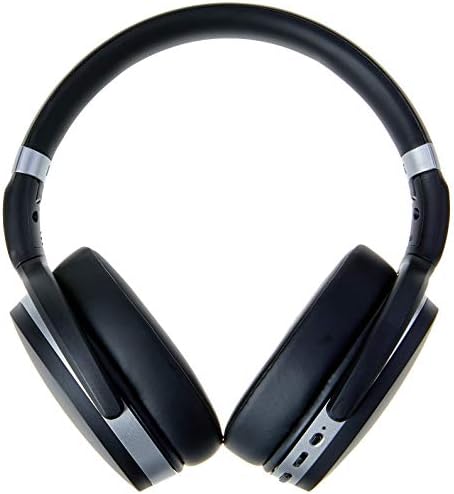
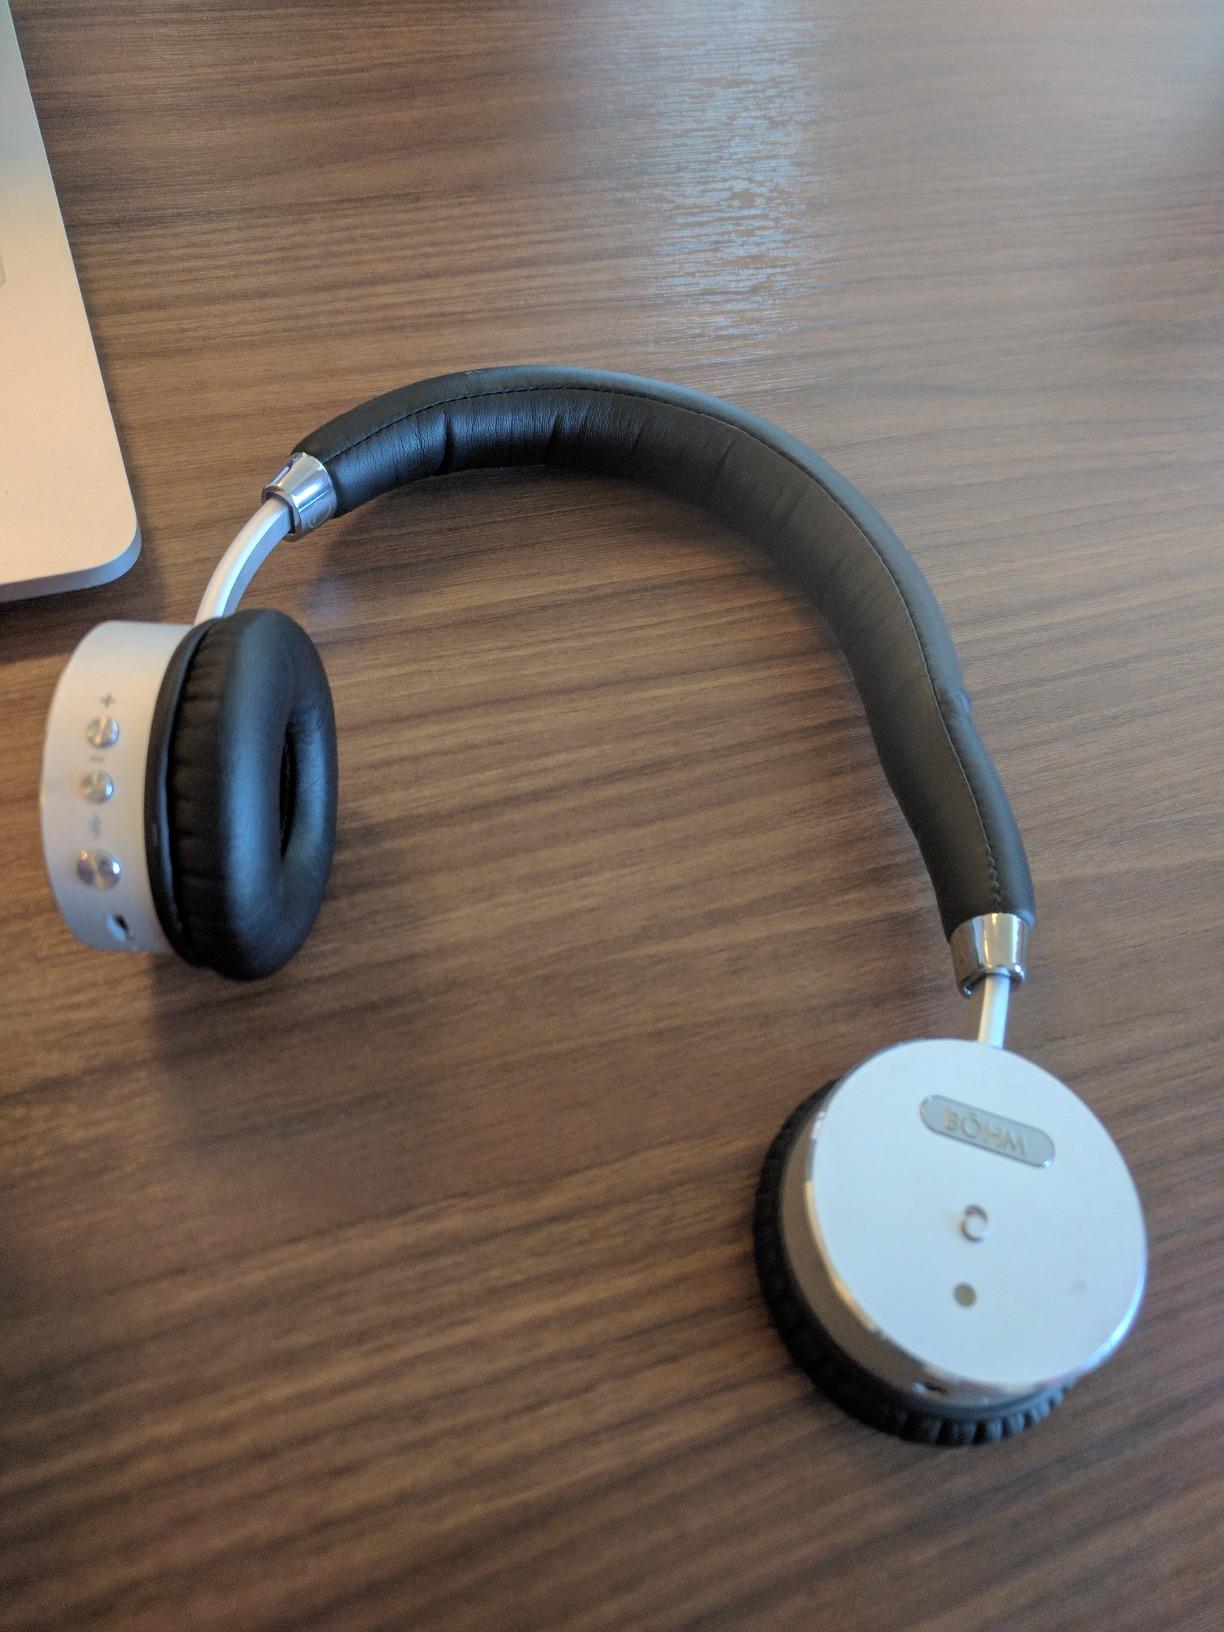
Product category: headphones
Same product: no